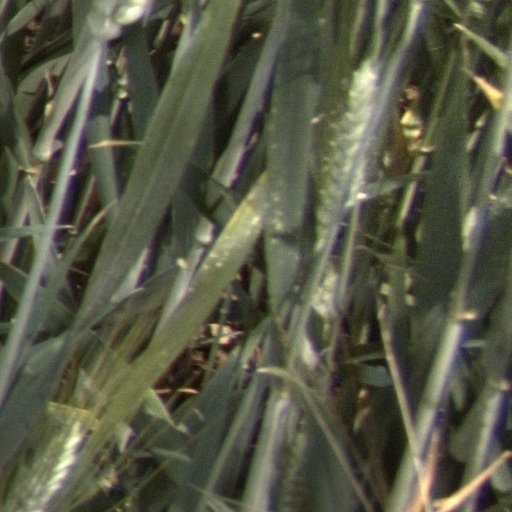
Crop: wheat